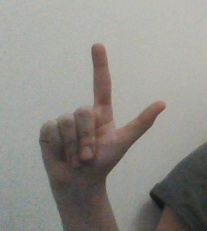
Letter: laam